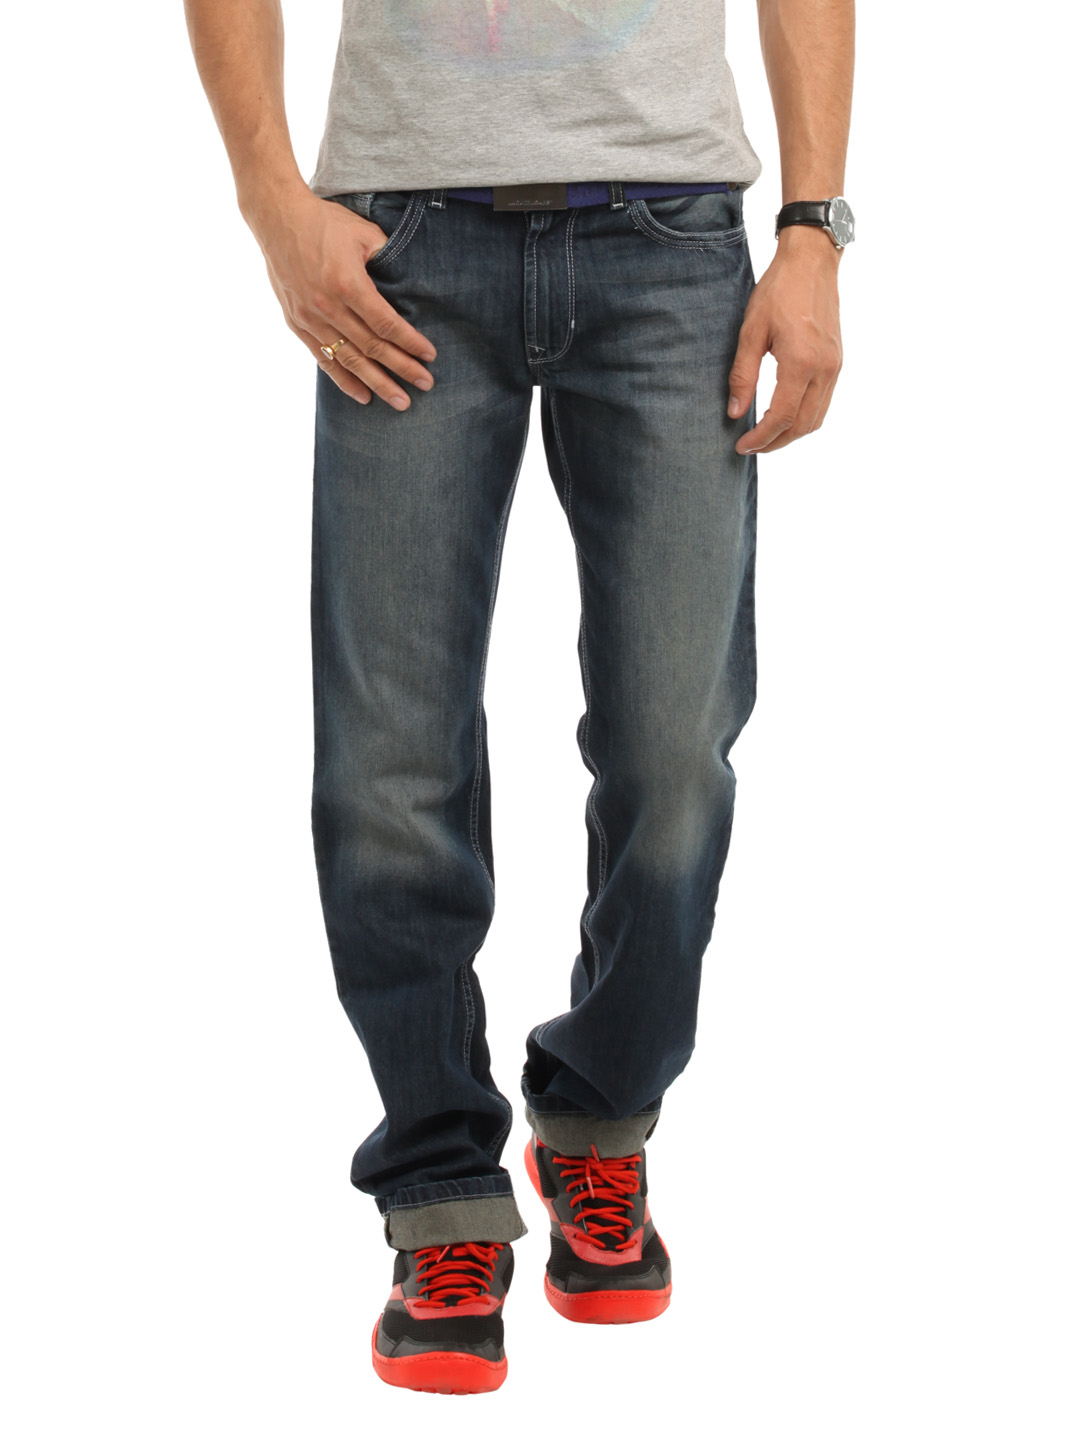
Peter England Men Blue Jeans
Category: Apparel / Bottomwear / Jeans
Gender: Men
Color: Blue
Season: Summer 2012
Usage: Casual